36th Operations Group

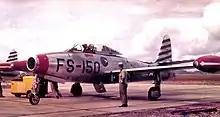
36th Fighter-Bomber Group F-84E 49-2150 Fürstenfeldbruck AB, West Germany, 1950

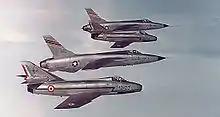
22d TFS F-105s with French Air Force Dassault Mystère B2s from Cambrai Air Base – 1964.

As a result of the Berlin Blockade and other Cold War tensions in Europe, the 36th Fighter Group was reassigned to USAFE. The squadron was assigned to Fürstenfeldbruck Air Base West Germany on 13 August 1948, being the first USAFE unit to be jet-equipped with the Lockheed F-80 "Shooting Star". At Fürstenfeldbruck tactical operations included air defense, tactical exercises, maneuvers, and photographic reconnaissance. In May 1949, the group formed the aerial demonstration team, which it controlled until August 1952, and again from October 1956 to January 1962 when it was disbanded.